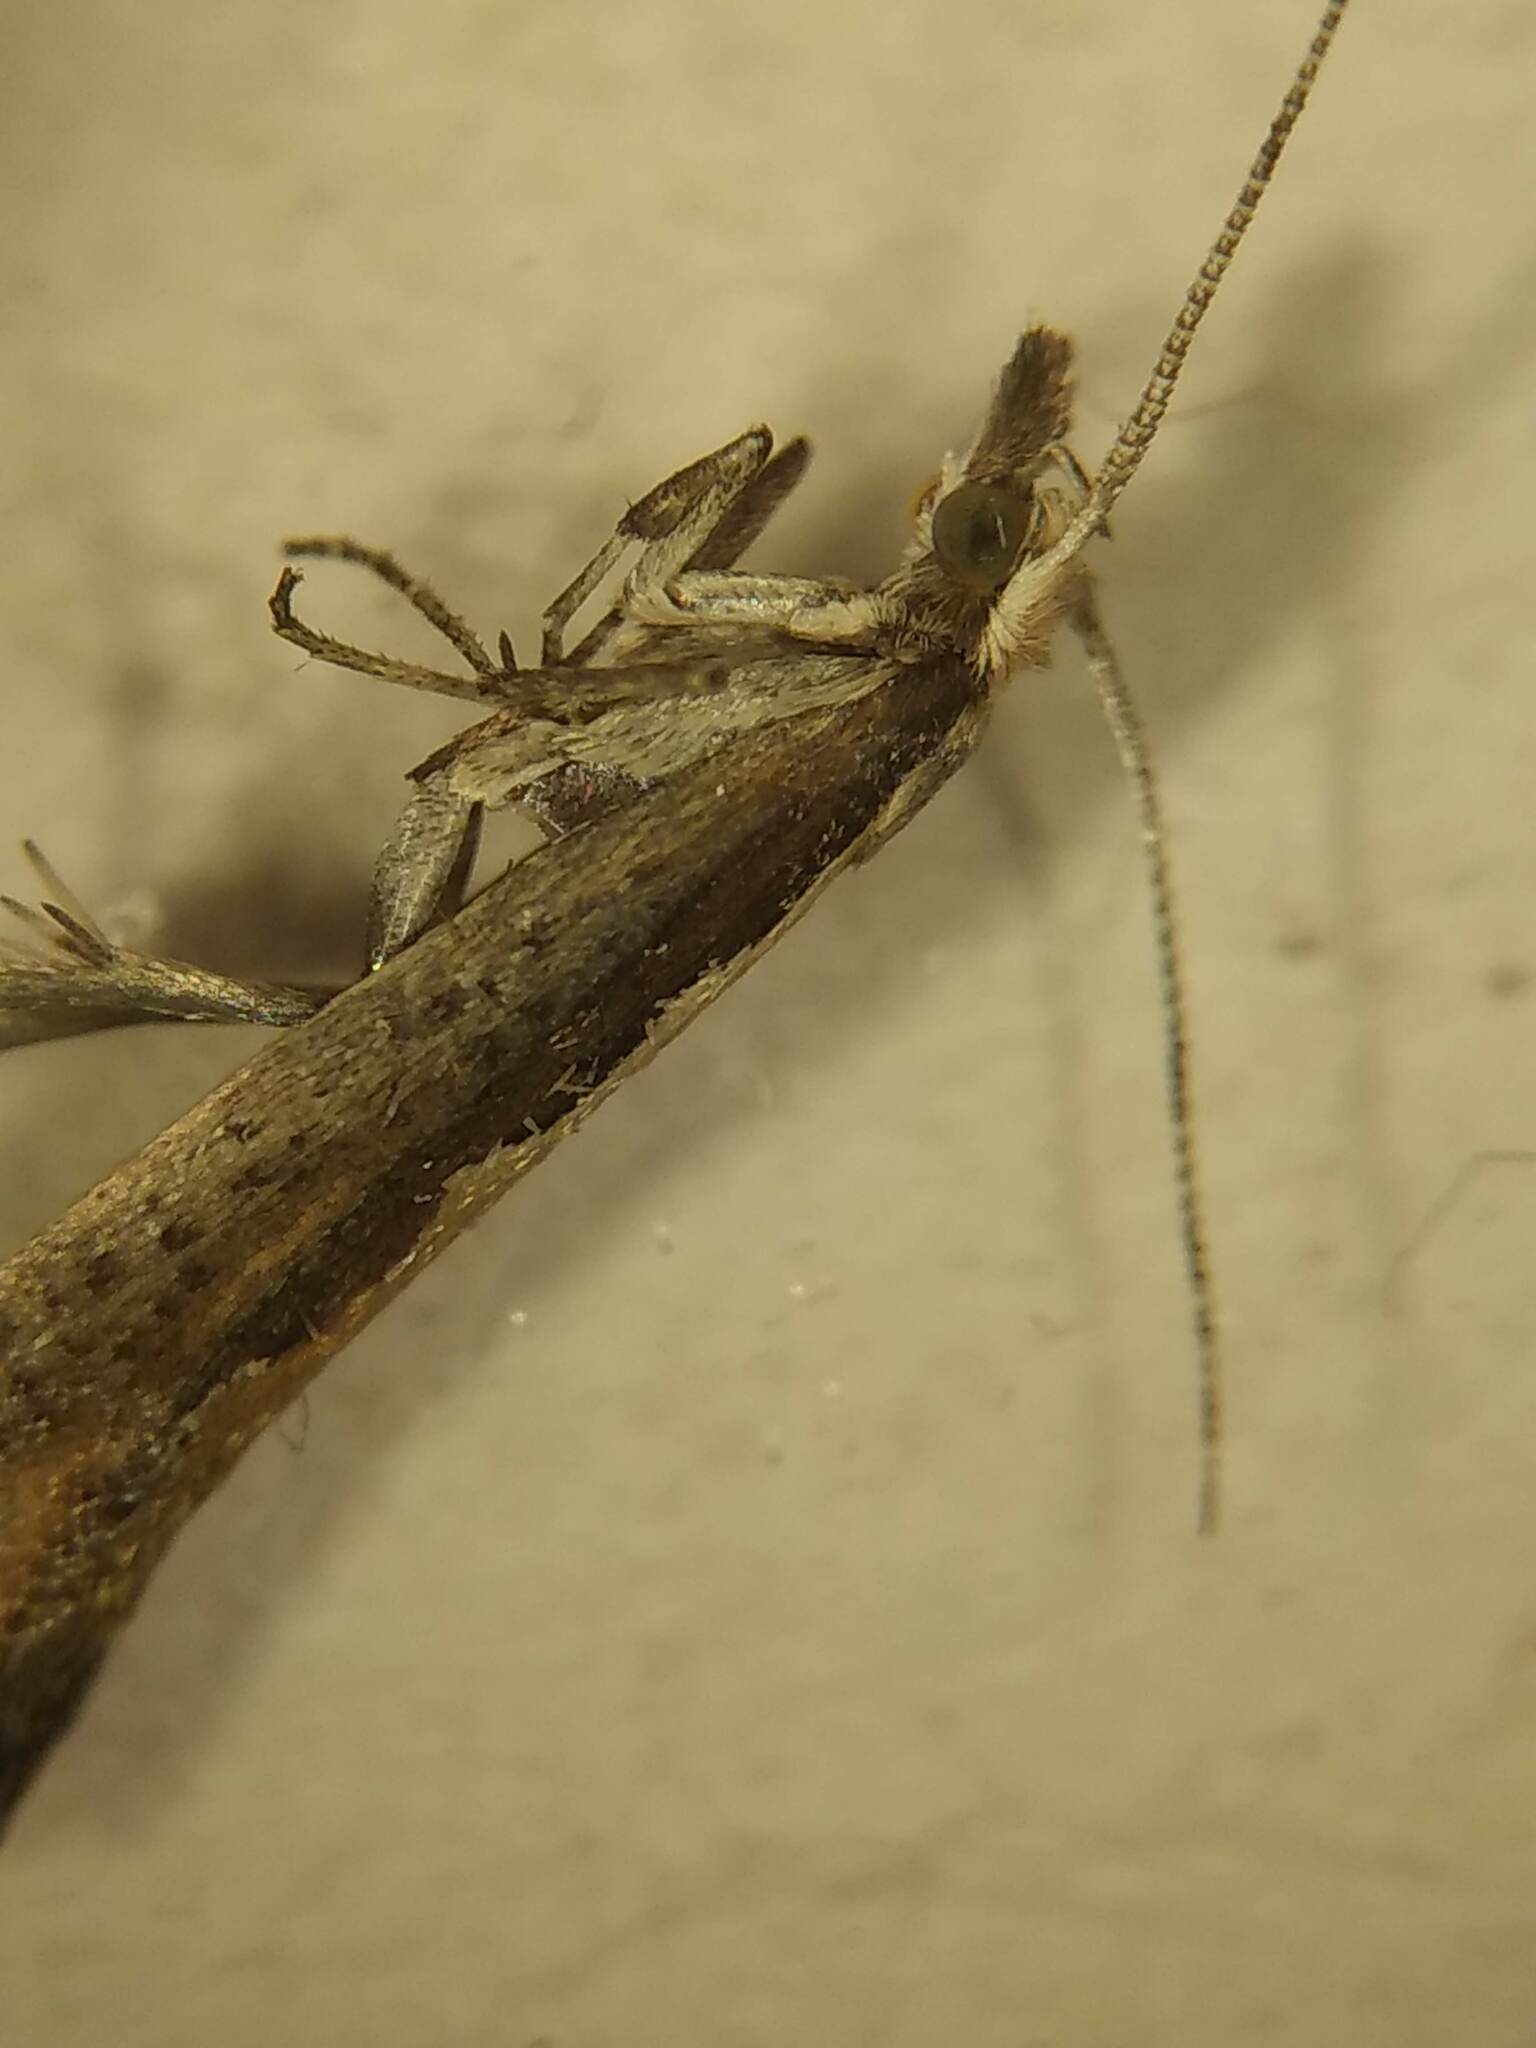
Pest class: diamondback_moth